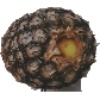
Label: pineapple